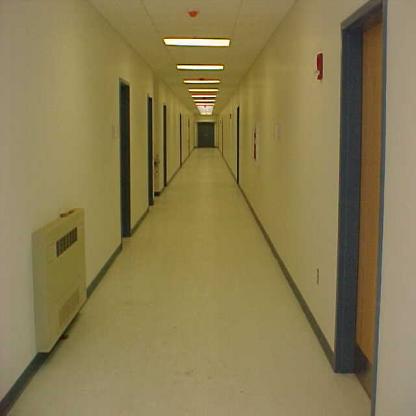
Scene: Indoor